Aleppo

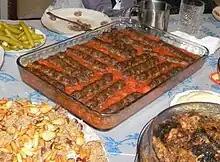
Kebab khashkhash from Aleppo

Aleppo is characterized with mixed architectural styles, having been ruled by, among others, Romans, Byzantines, Seljuqs, Mamluks and Ottomans.